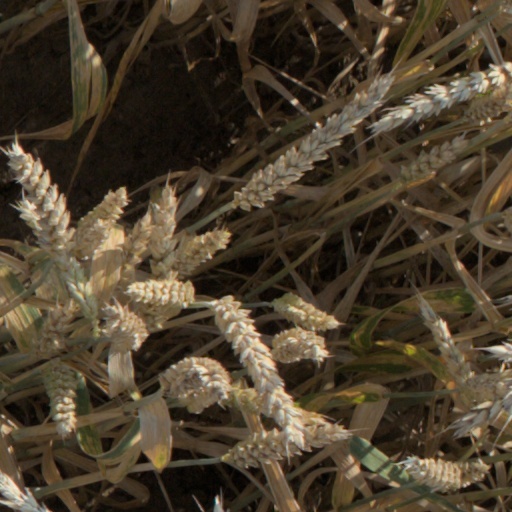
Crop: wheat